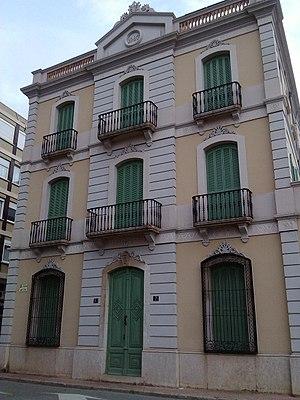
Le musée de la mer de Lloret de Mar se trouve dans le bâtiment Can Garriga, une maison d'« indiano » de Lloret de Mar.